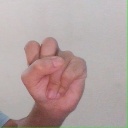
अक्षर: स